Orangeville Ice Crushers

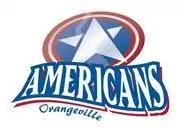
Orangeville Americans logo used from 2011 to 2015.

The Orangeville Americans were announced in the spring of 2011 with the roster to be composed of only American players.